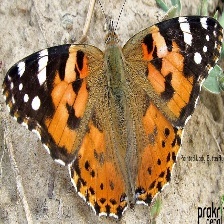
Species: PAINTED LADY
Butterfly family (ImageNet category): admiral